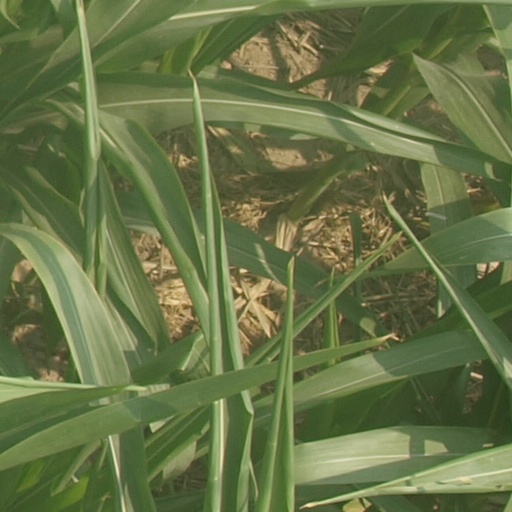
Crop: maize; corn